No Mistakes

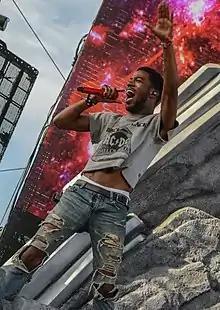
Kid Cudi contributed vocals to the song.

Kanye West and fellow rapper Kid Cudi first collaborated on the track "Welcome to Heartbreak", which features the latter and is from West's fourth studio album "808s & Heartbreak" (2008). The two later experienced a troubled relationship at times, including Kid Cudi branding West as a "hater" in September 2016. In March 2018, he was spotted with West in Wyoming; "Ye" was recorded that year at West Lake Ranch in the state's valley Jackson Hole. Kid Cudi was one of the first attendees to arrive at the album's listening party in the valley on May 31, 2018, and contributed vocals to the track "Ghost Town" as well as "No Mistakes". American singer Charlie Wilson was previously featured on West's tracks "Good Friday" (2010) and "Bound 2" (2013), and the song includes vocals from him. In 2015, West released a remix of "808s & Heartbreak" track "Say You Will" (2008), featuring American violinist and singer Caroline Shaw. The credits for "Ye" were updated on June 13, 2018, crediting Shaw for having contributed vocals and production to "No Mistakes". The song was produced by West and co-produced by Che Pope alongside Shaw, while additional production was handled by Mike Dean and Eric Danchick.